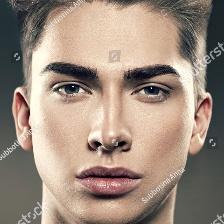
Label: faces